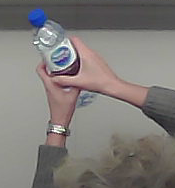
Product: nestle_water